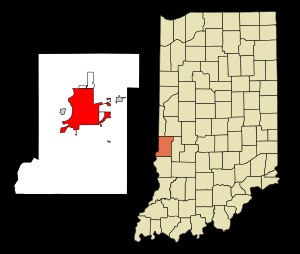
Terre Haute
Terre Hautes beliggenhed i Indiana
Terre Haute er en amerikansk by og administrativt centrum i det amerikanske county Vigo County, i staten Indiana. I 2000 havde byen et indbyggertal på 59.614.